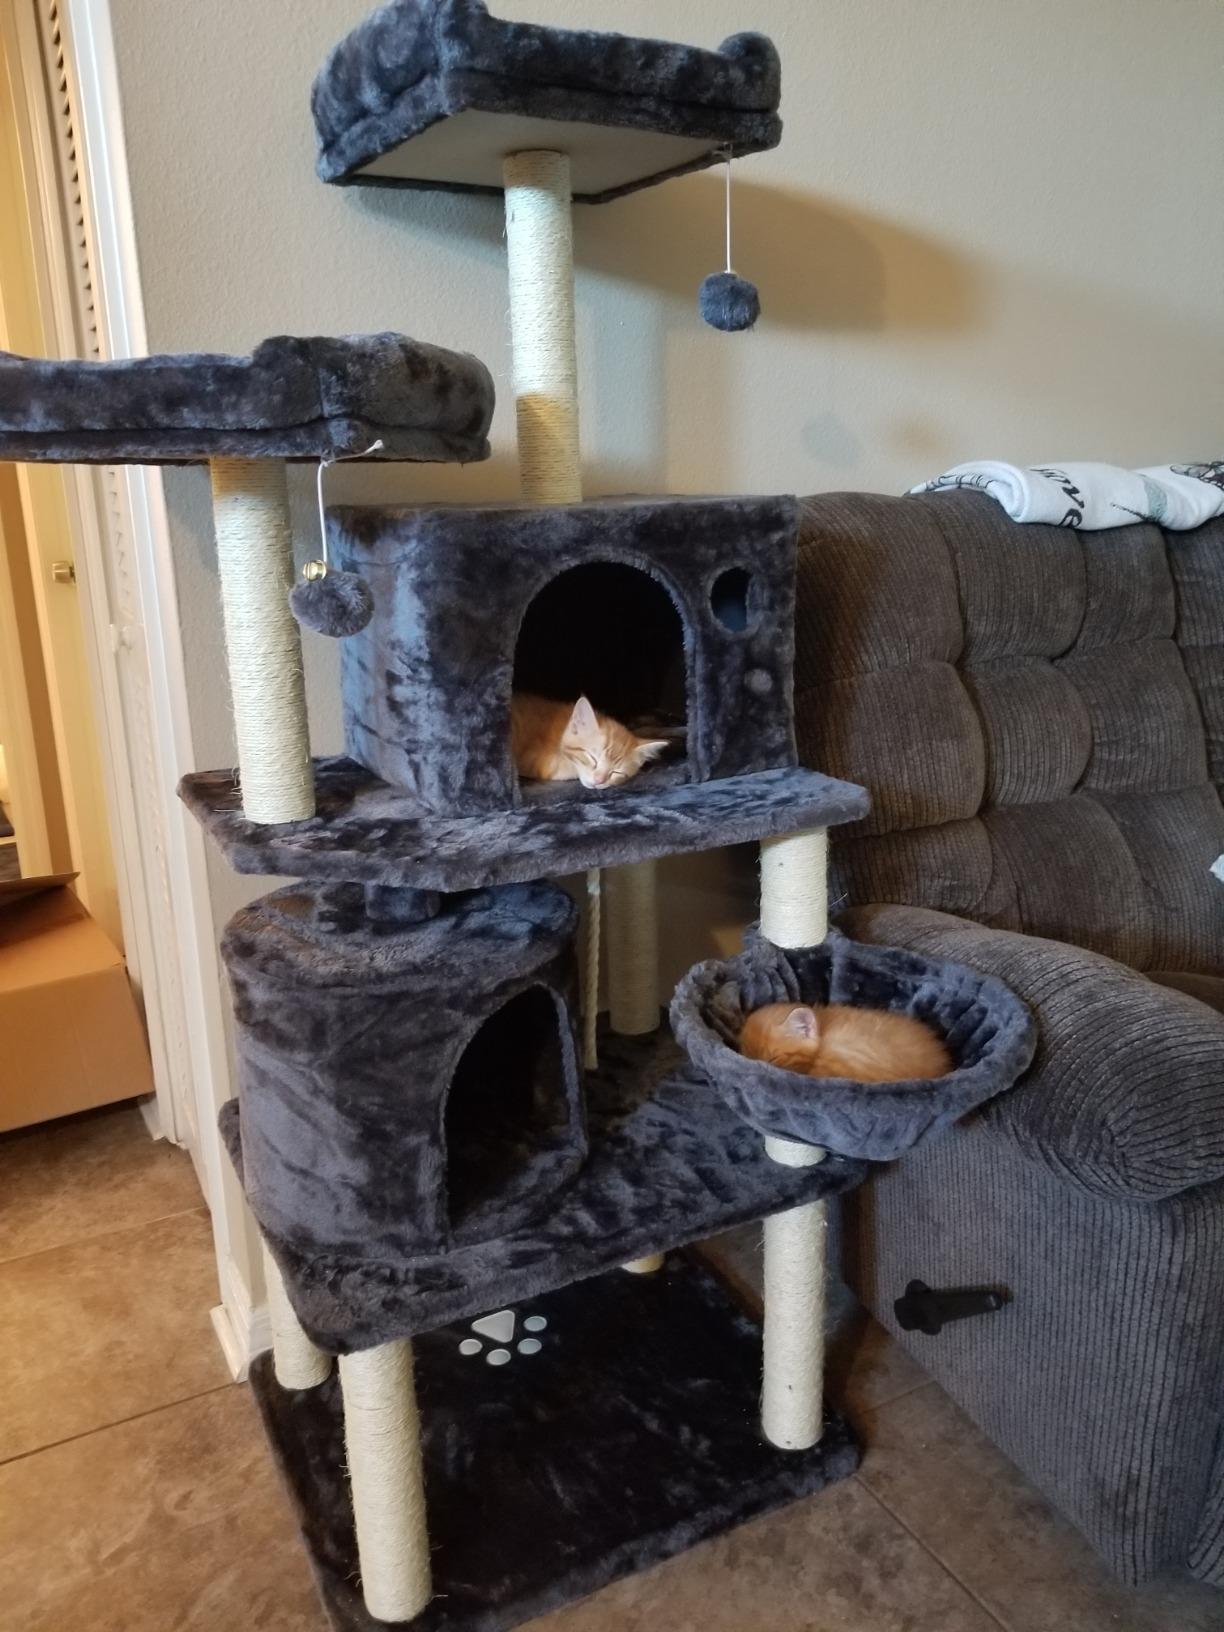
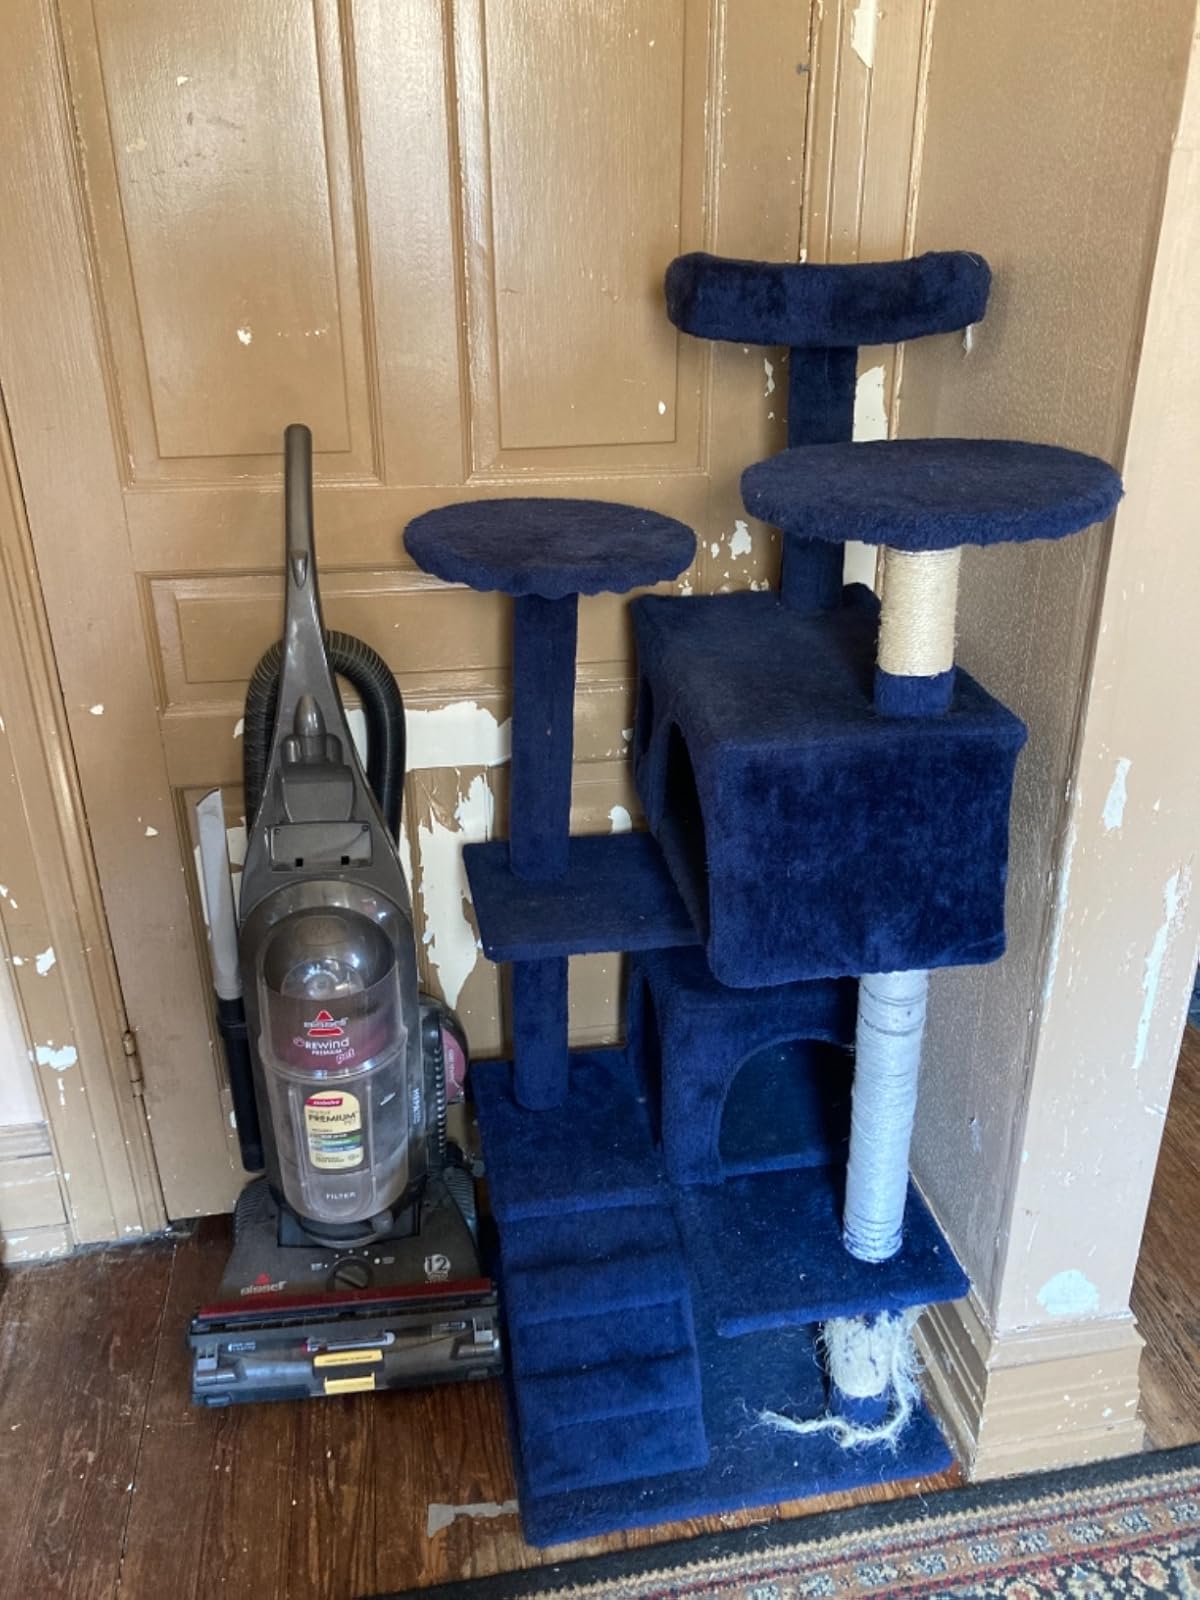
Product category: items_cat tree
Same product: no